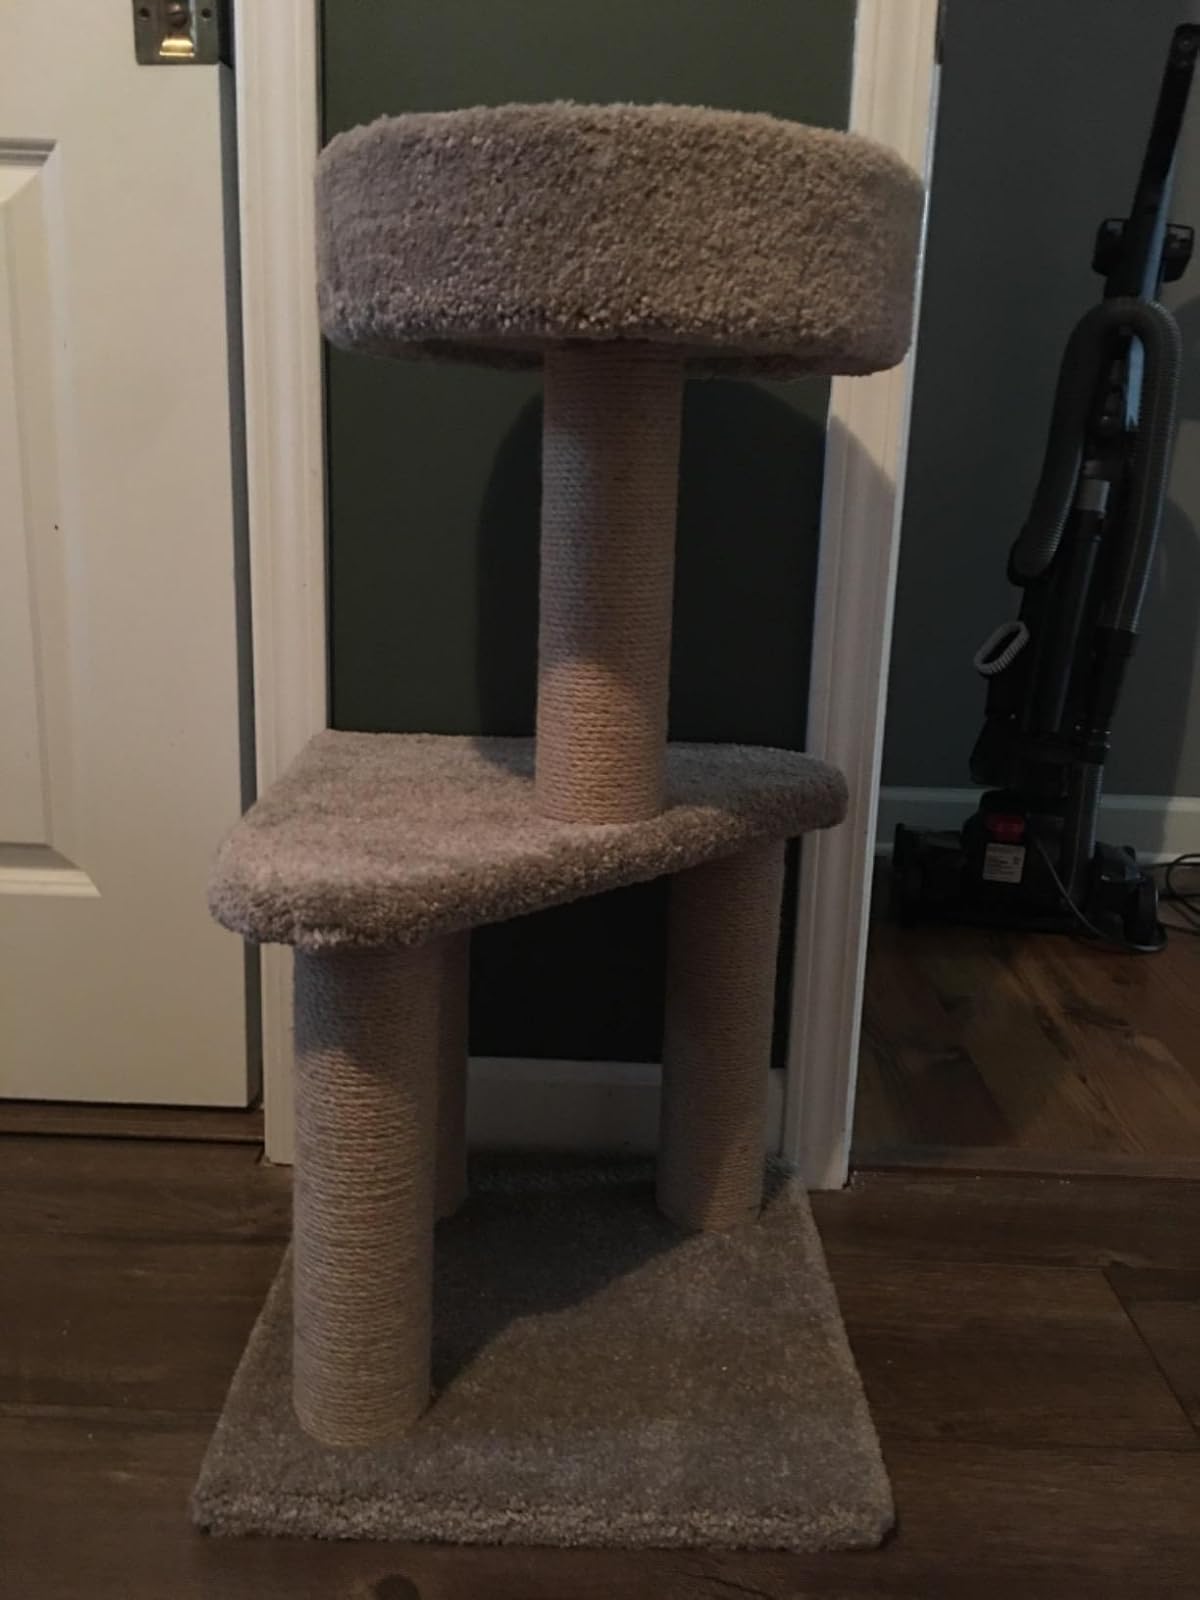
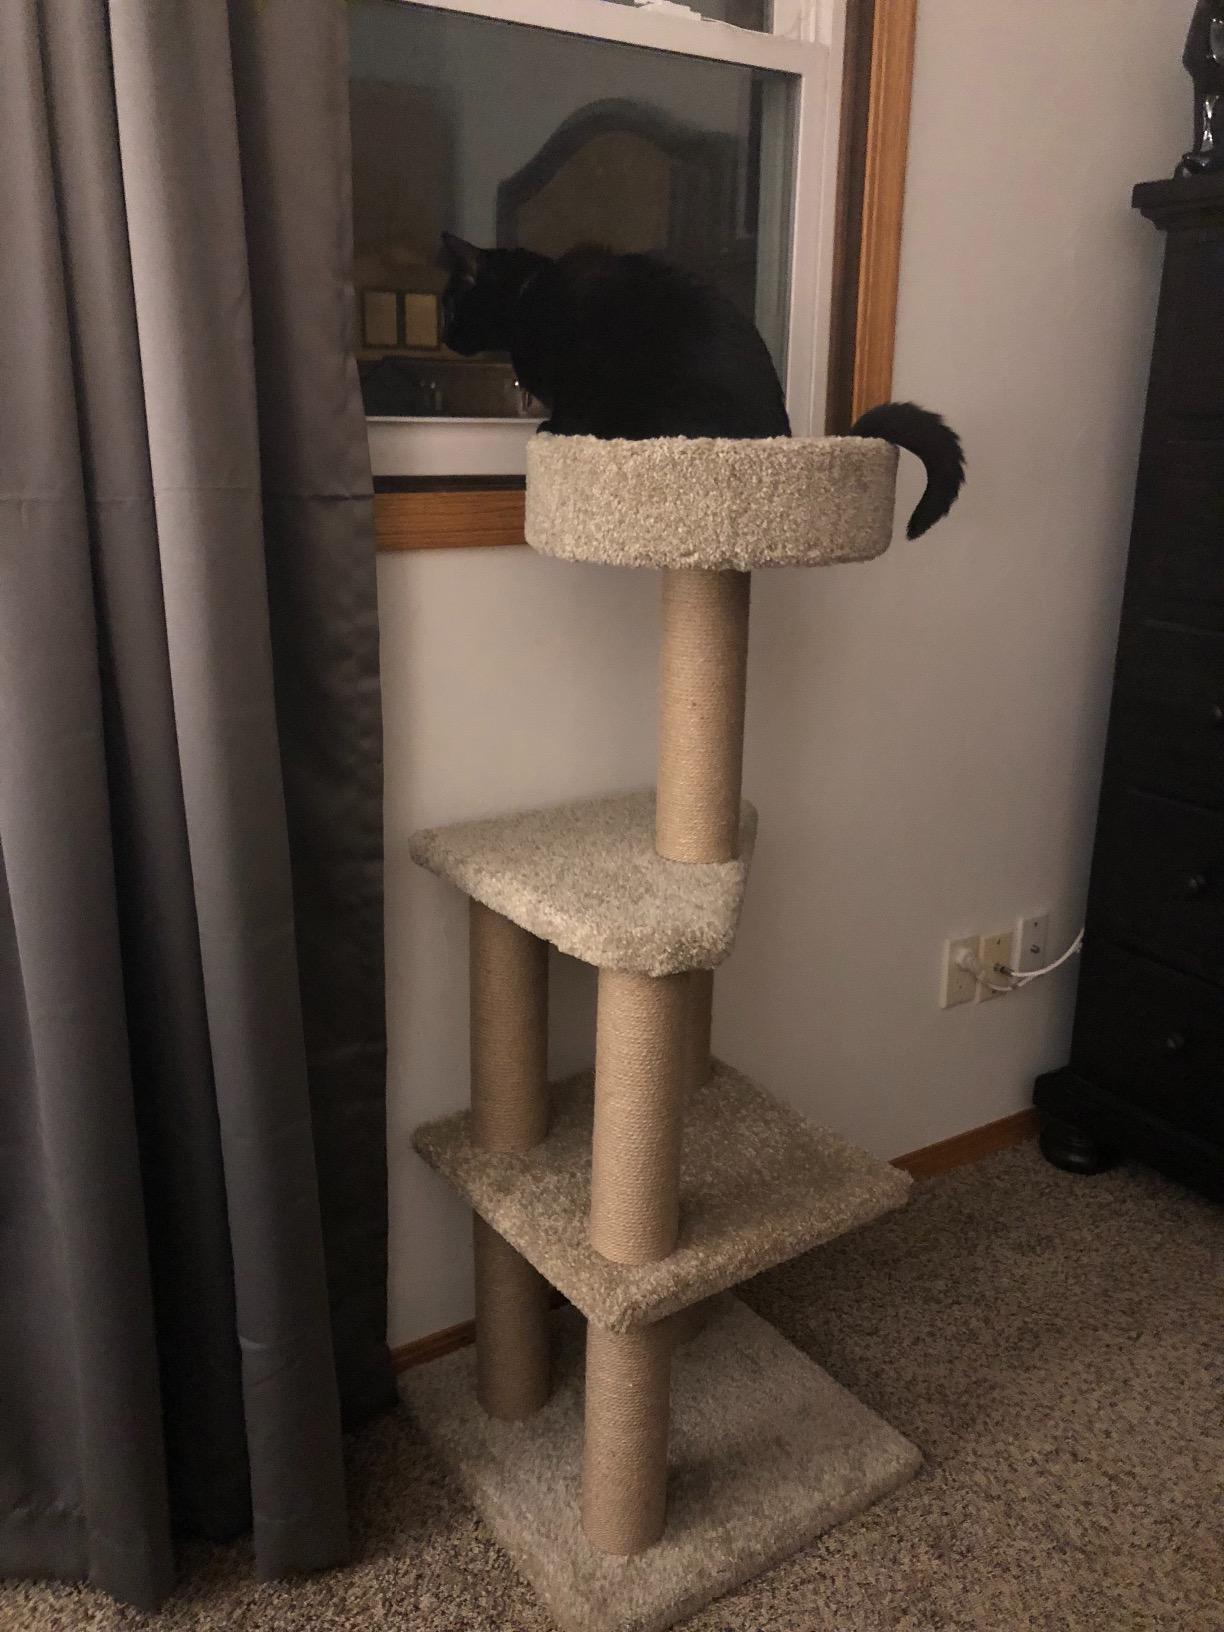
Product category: items_cat tree
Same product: no